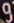
Number: 9